Tashirojima

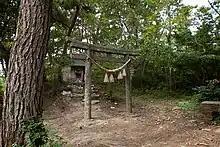
Small wooden cat shrine surrounded by greenery on Tashirojima

There is a small cat shrine, known as , in the middle of the island, roughly situated between the two villages. In the past, islanders raised silkworms for silk, and cats were kept to control the mouse population, as mice are natural predators of silkworms. Fixed-net fishing became common on the island after the Edo period, and fishers from other areas would stay on the island overnight.